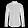
Label: Shirt